Prostaglandin inhibitors

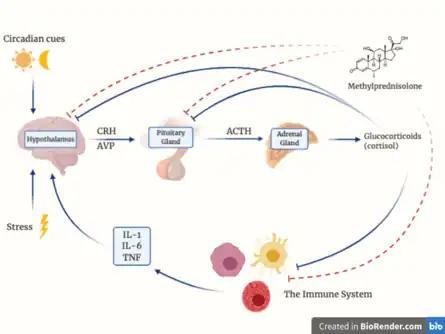

The chronic use of glucocorticoids suppress the activity of hypothalamic- pituitary-adrenal (HPA) axis. The severity of HPA axis suppression is directly proportional to the dose and the duration of therapy. HPA axis suppression results in a weakened immune system, making the patients more prone to infections in long term.